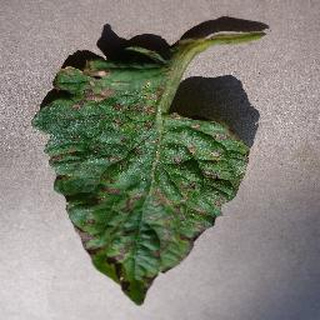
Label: tomato_early_blight